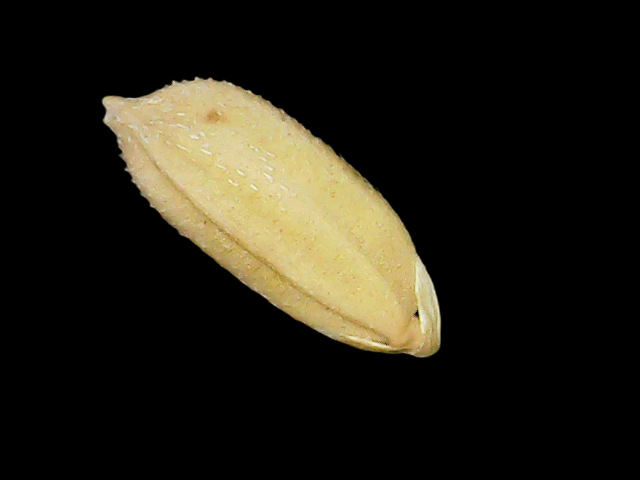
Rice variety: Bd33